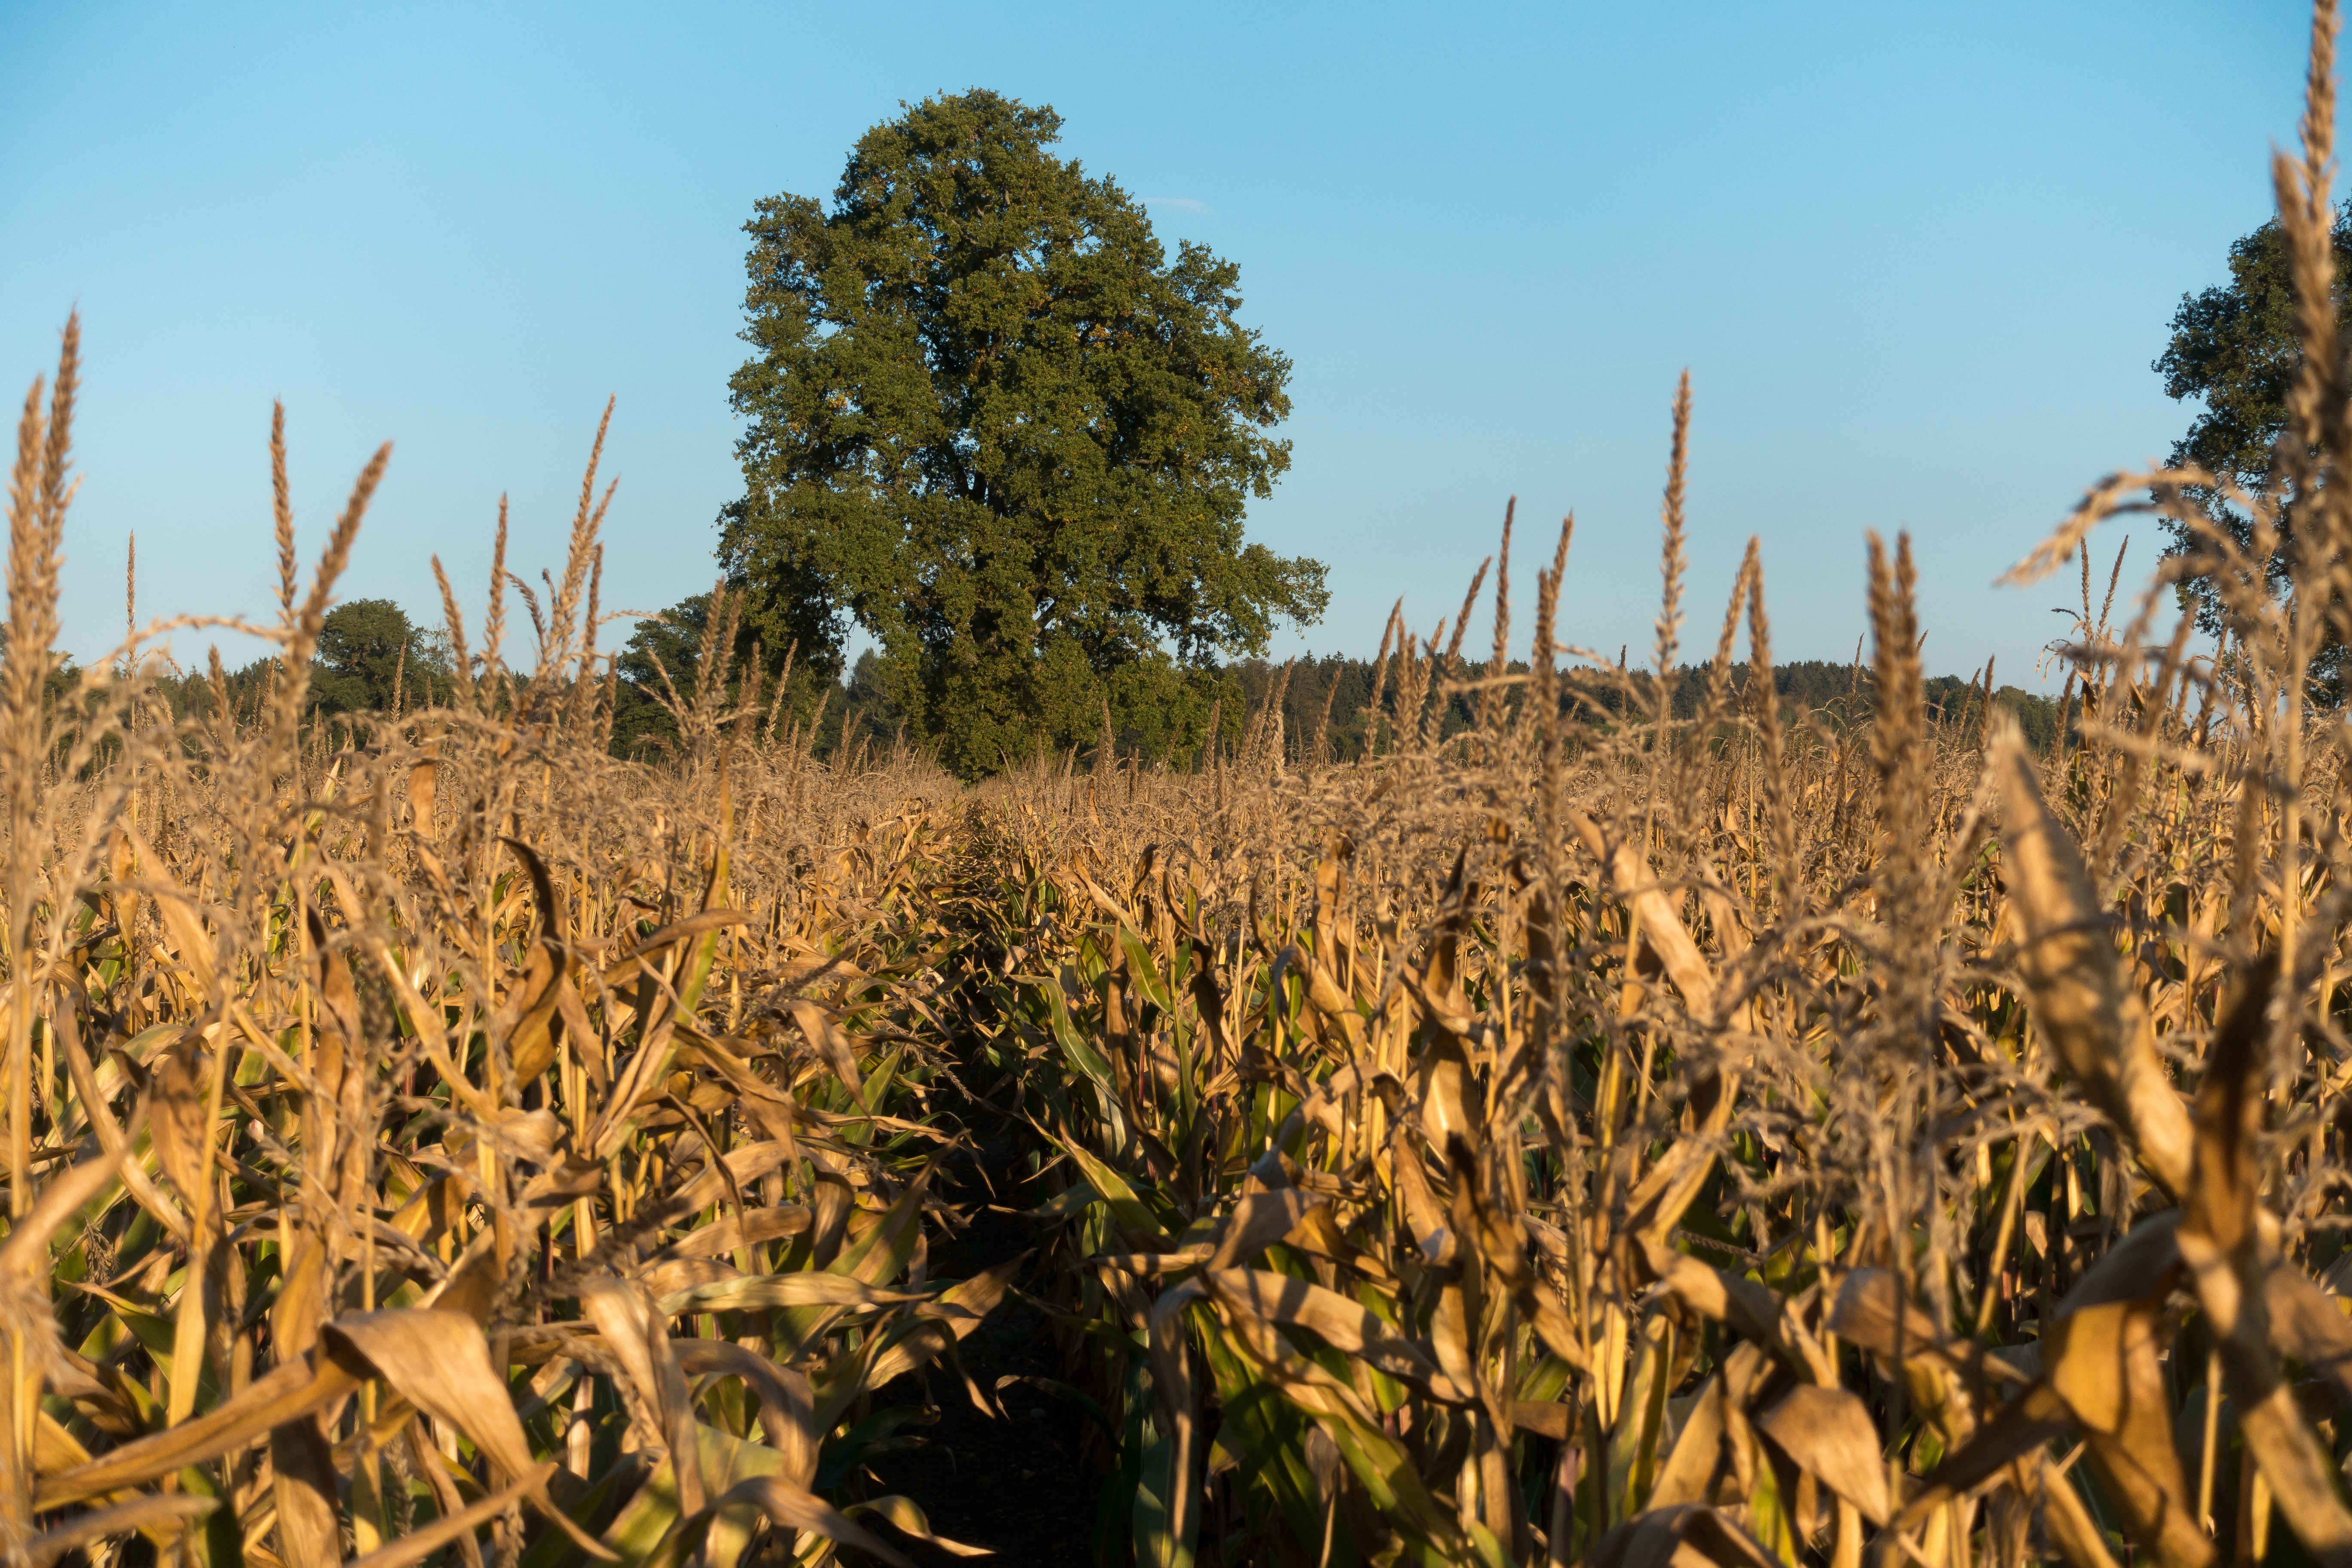
tree, grass, plant, field, prairie, food, crop, autumn, corn, agriculture, cornfield, cereals, maize, arable, fodder maize, kukuruz, culture of maize, grass family, phragmites, zea mays